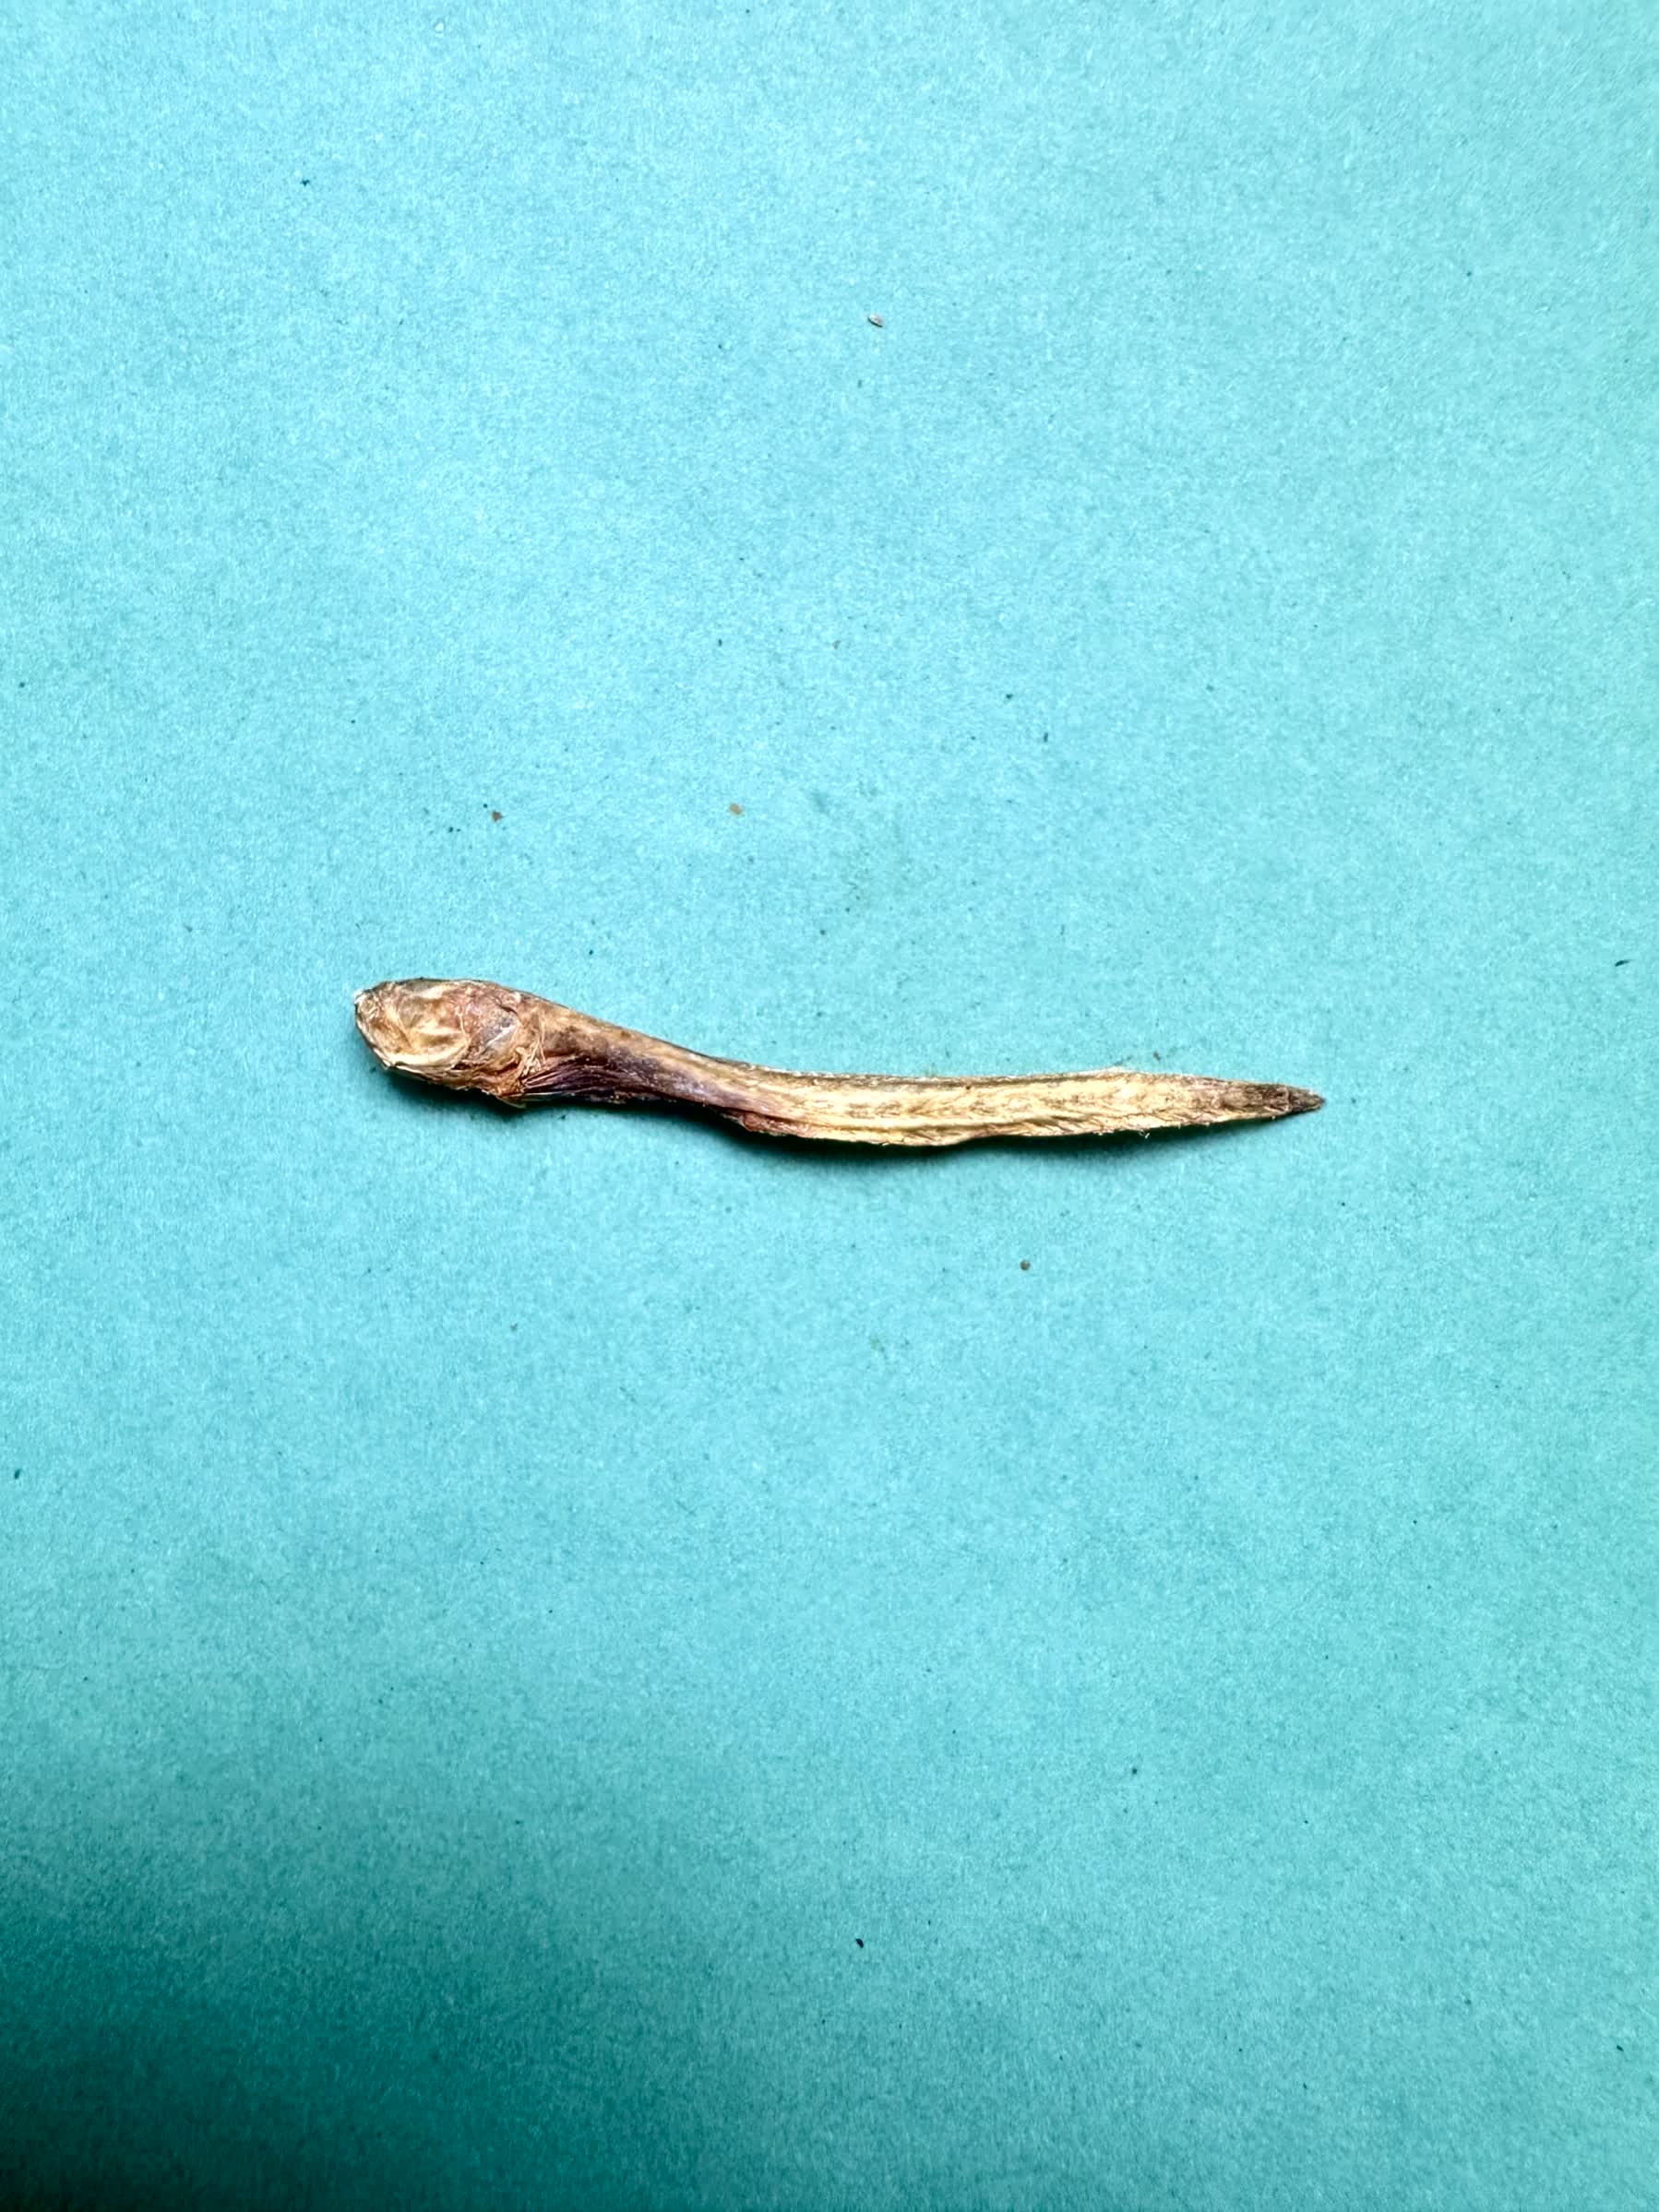
Species: Chewa